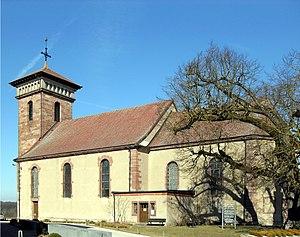
L'église de l'Exaltation-de-la-Sainte-Croix à Fontaine